European New Zealanders

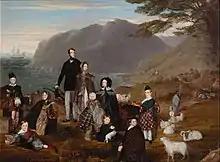
Scottish Highland family preparing to embark for New Zealand in 1844

British Captain James Cook sailed to New Zealand in 1769. Prior to him was Dutchman Abel Tasman in 1642. The establishment of British colonies in Australia from 1788 and the boom in whaling and sealing in the Southern Ocean brought many Europeans to the vicinity of New Zealand. Whalers and sealers were often itinerant and the first real settlers were missionaries and traders in the Bay of Islands area from 1809. Some of the early visitors stayed and lived with Māori tribes as Pākehā Māori. Often whalers and traders married Māori women of high status which served to cement trade and political alliances as well as bringing wealth and prestige to the tribe. By 1830 there was a population of about 800 non-Māori which included a total of about 200 runaway convicts and seamen. The seamen often lived in New Zealand for a short time before joining another ship a few months later.